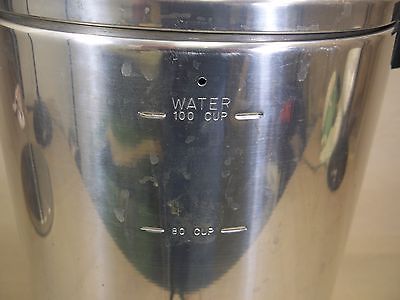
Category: coffee maker